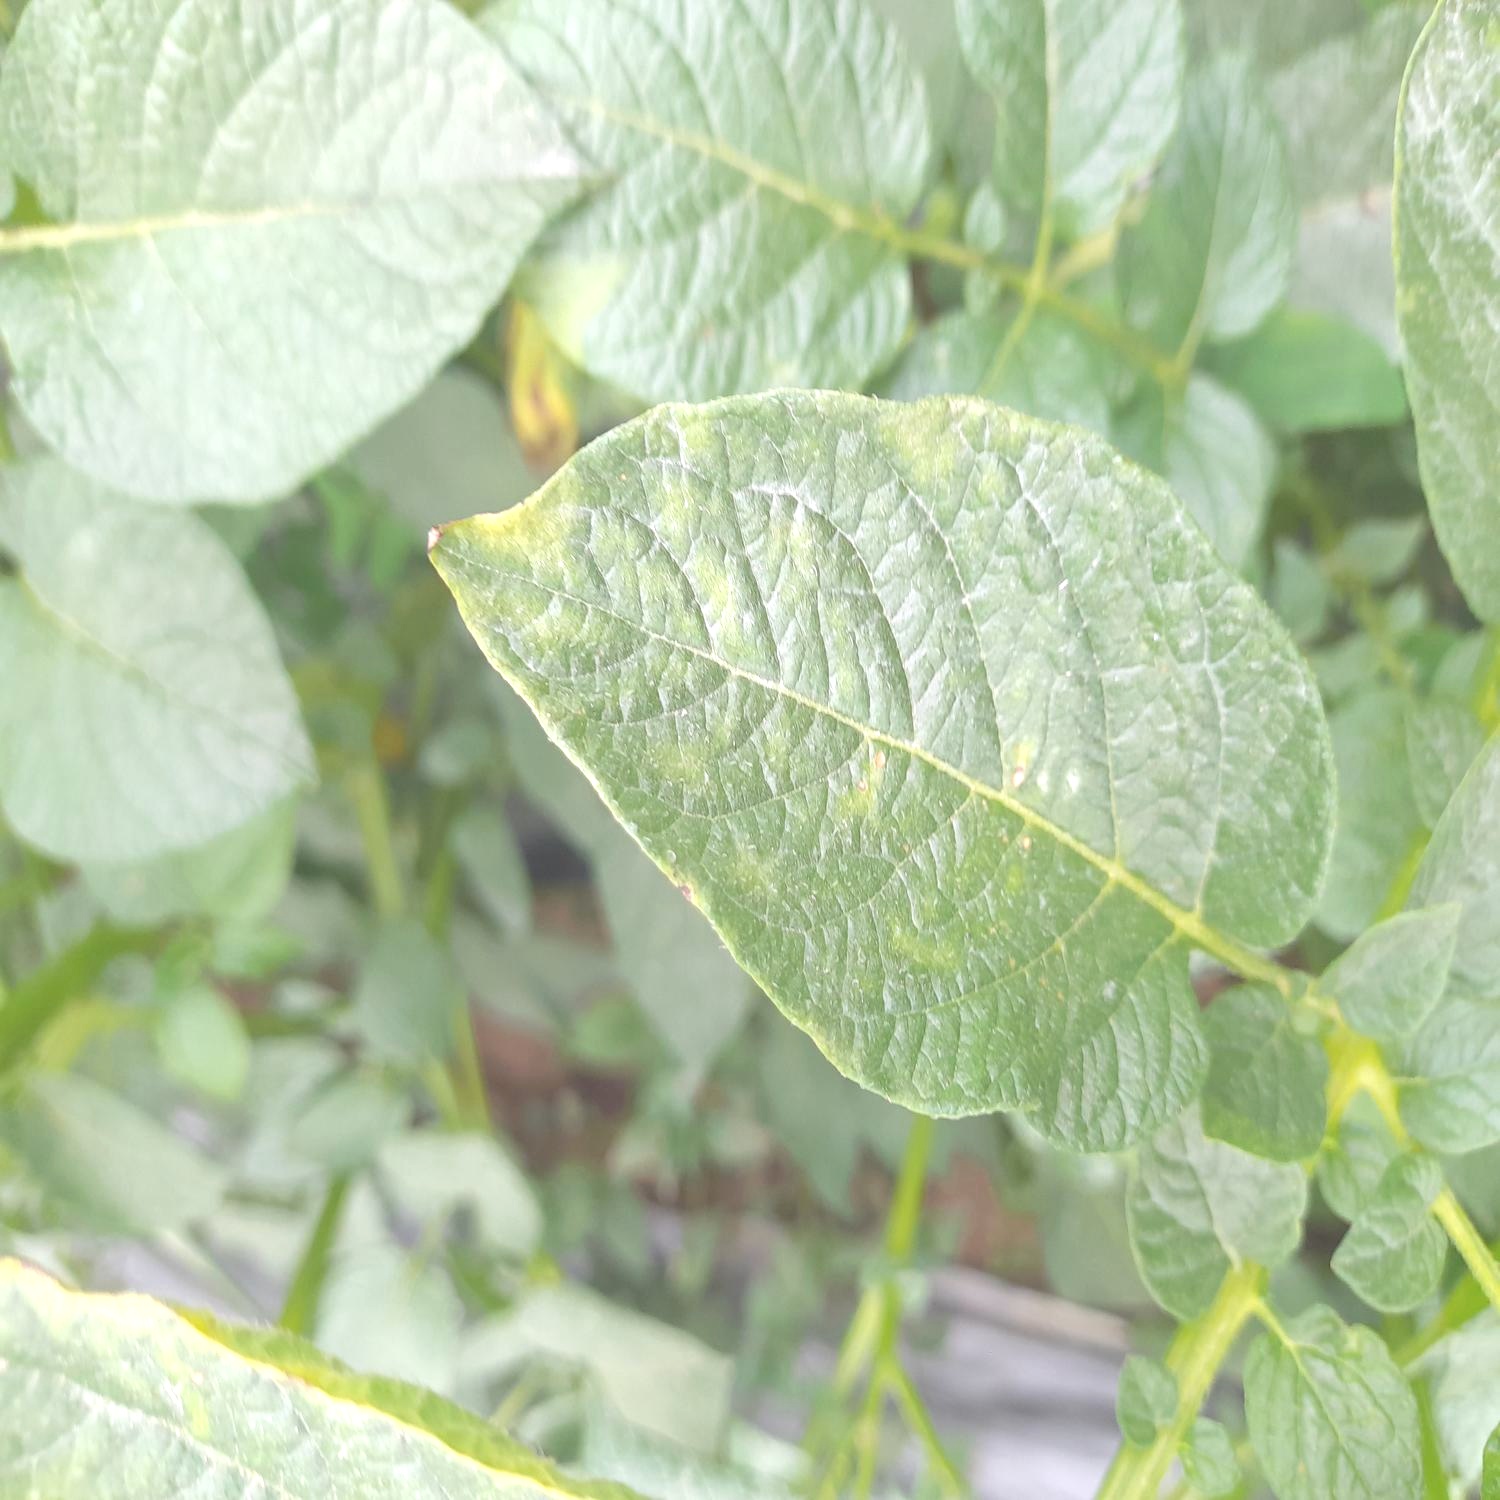
Etiqueta: Virus